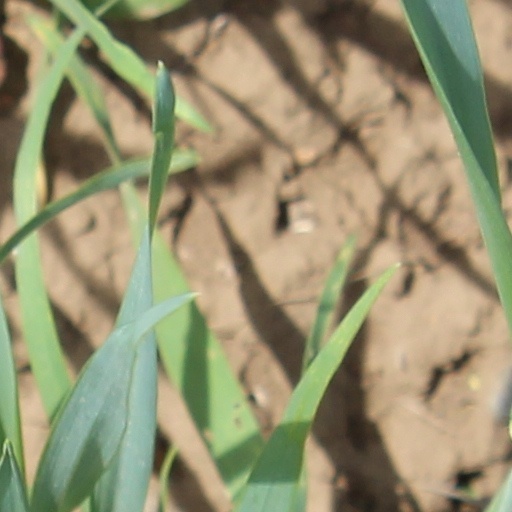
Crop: wheat